Frederick Thatcher

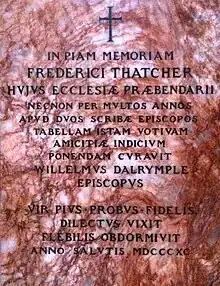
Memorial to Frederick Thatcher in Lichfield Cathedral

The Reverend Frederick Thatcher (1814 – 19 October 1890) was an English and New Zealand architect and clergyman.